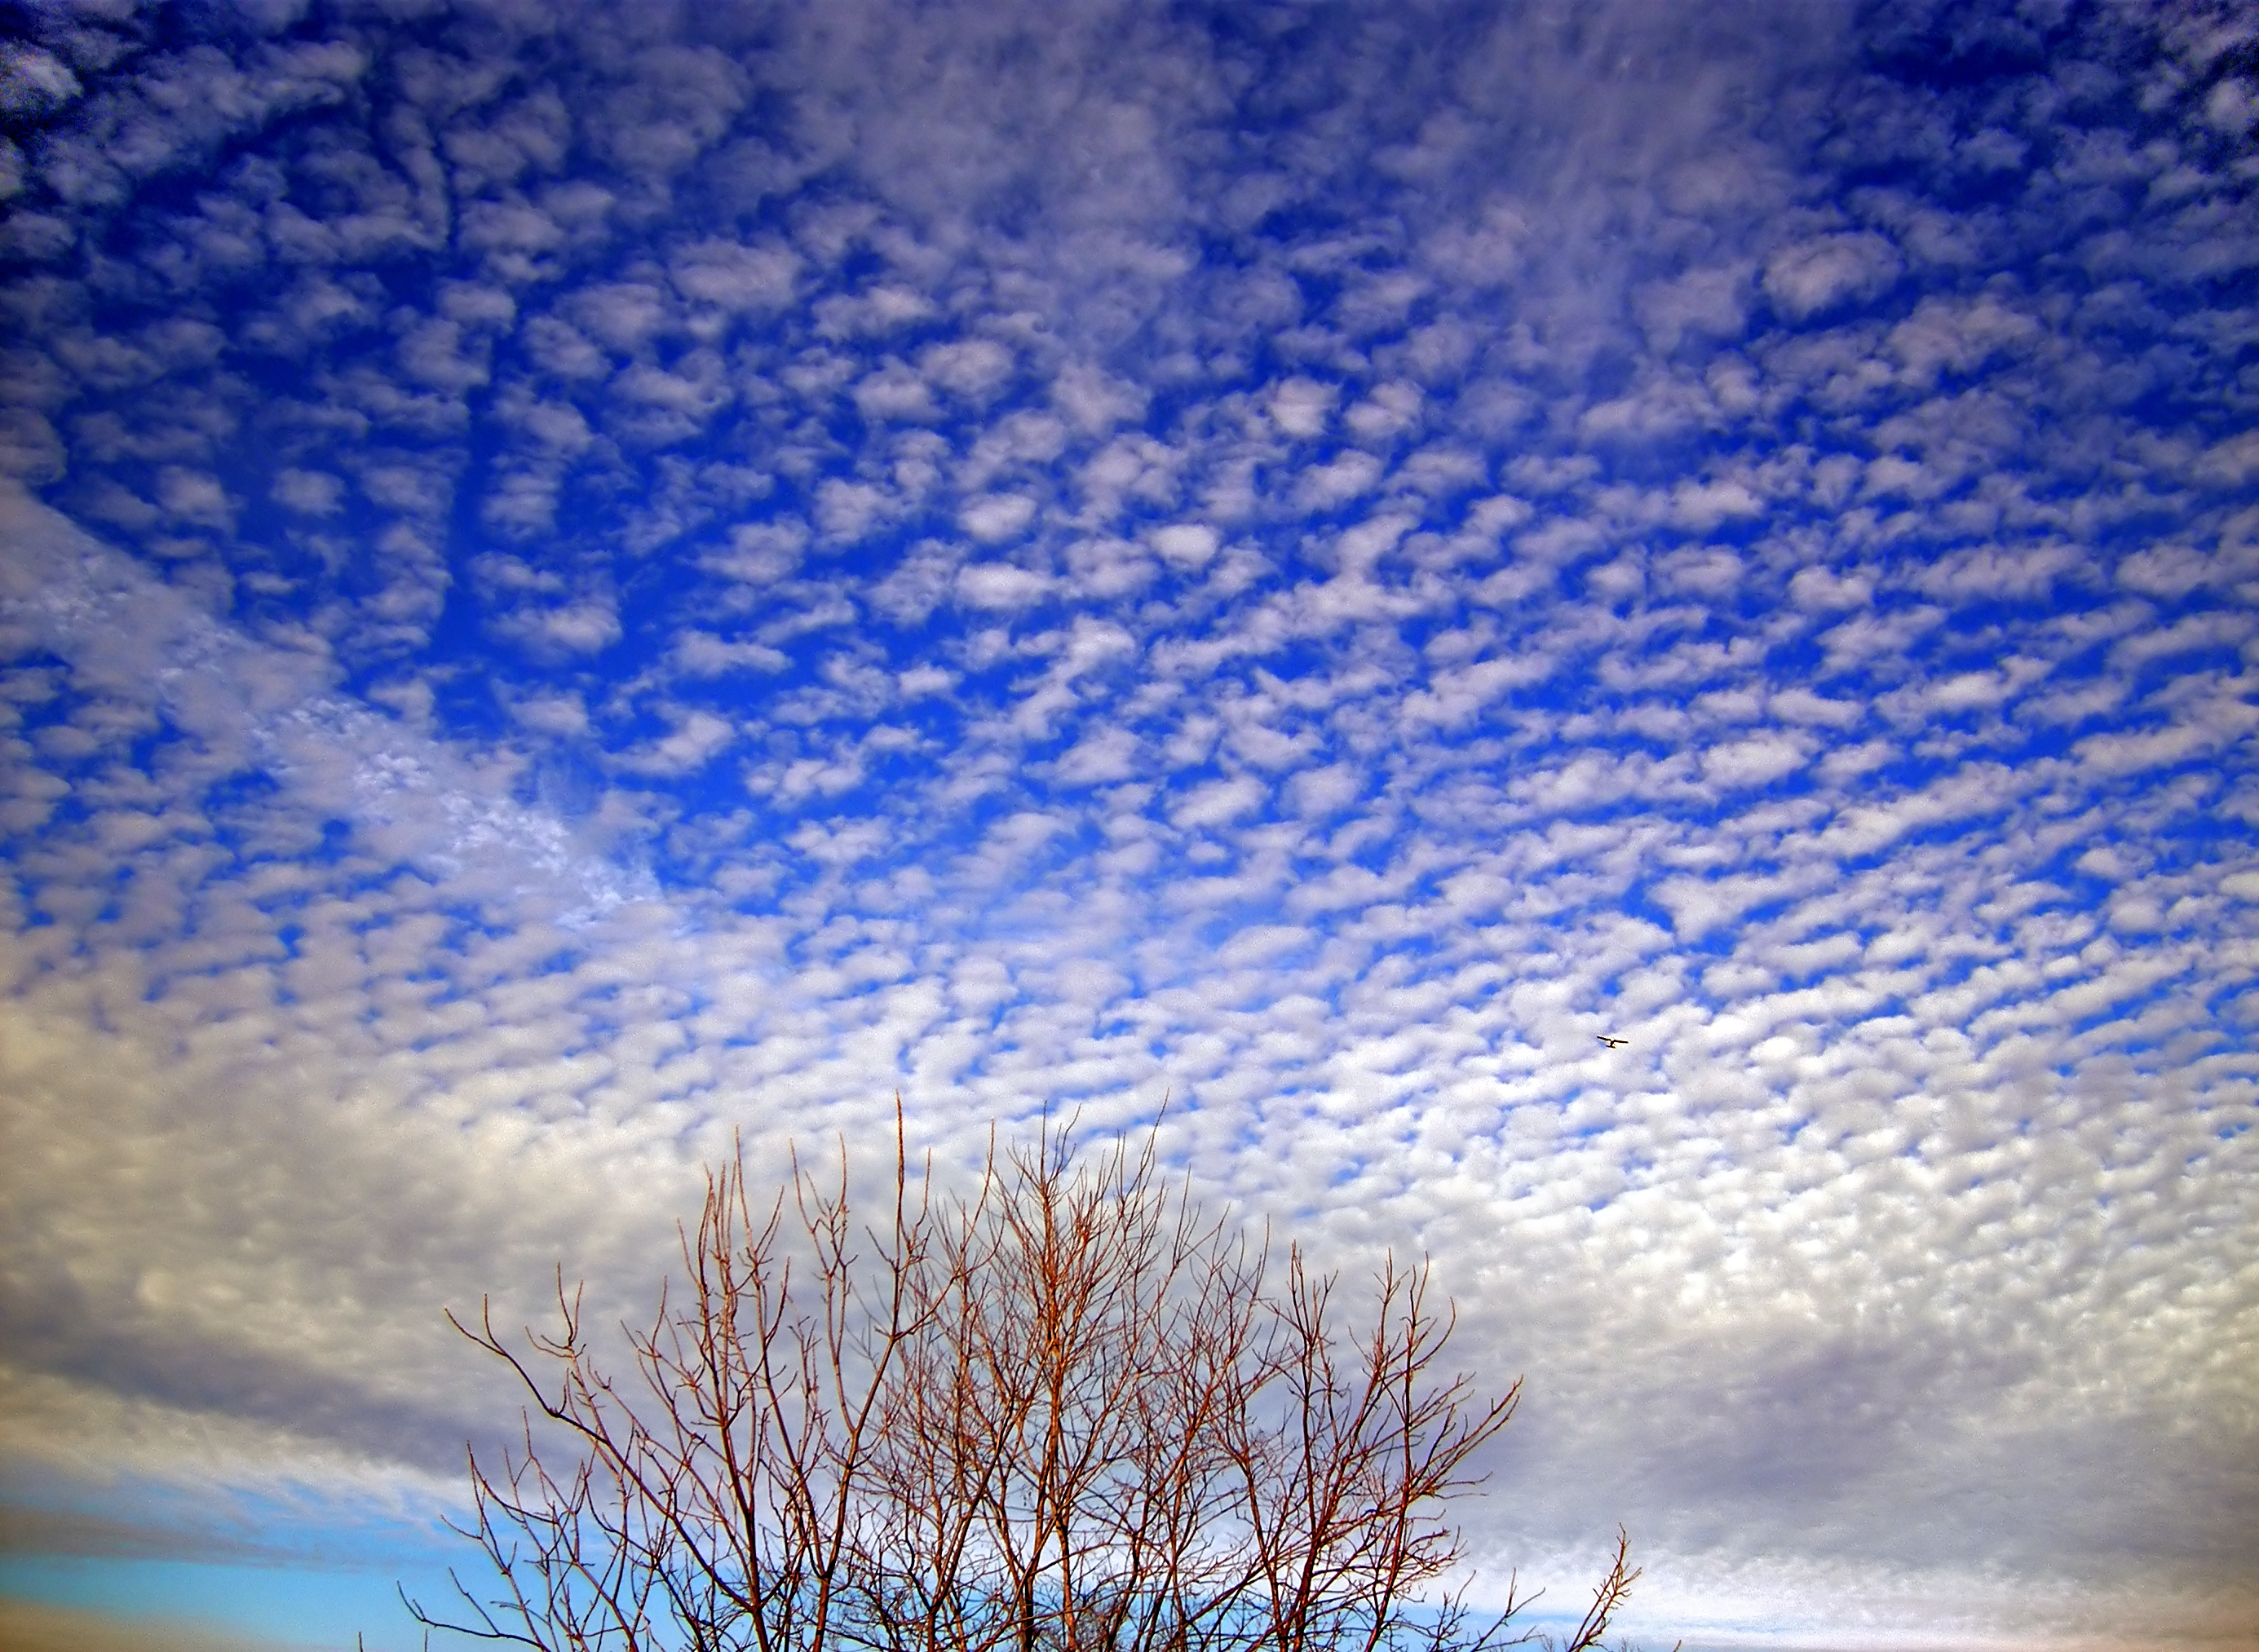
horizon, cloud, sky, sunlight, morning, frost, dawn, atmosphere, dusk, evening, reflection, weather, blue, creativecommons, clouds, altocumulus, freezing, meteorological phenomenon, atmosphere of earth